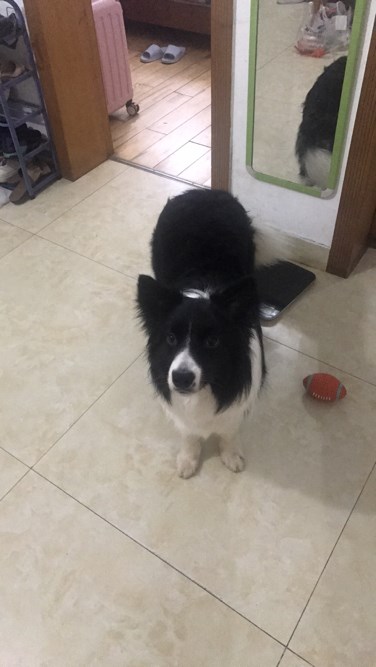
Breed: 2594-n000109-Border_collie